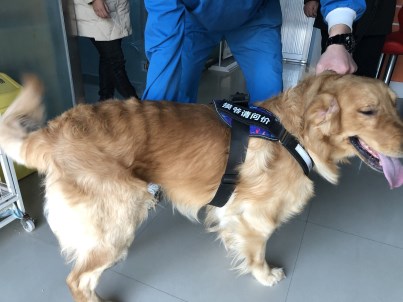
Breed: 5355-n000126-golden_retriever